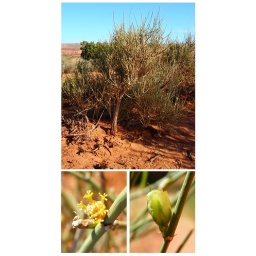
Some coning ephedra - male and female cones - from separate plants in Utah.